Vulcan Society

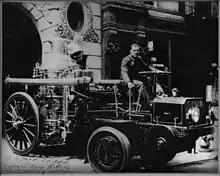
Firefighter Wesley Williams; Engineer of Steamer operating Christie Tractor at 363 Broome St; Engine 55 in Little Italy NYC; circa 1920. The tractor had 2 wheels and pulled the steam fire engine (rear end with large wheels) in place of the Percheron draft horses.

It prompted Assistant Chief of Department Patty Walsh to comment that "Of all the men in this Department, he (The Captain) had to pick "that" man to drive the apparatus!" Tradition dictated that the Motor Pump Operators should be the senior most experienced members of a fire company; the fact that Wesley Williams had little seniority, coupled with the fact that he was black, was not offset by the fact that he was the best qualified to operate the apparatus.